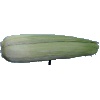
Label: Corn Husk 1